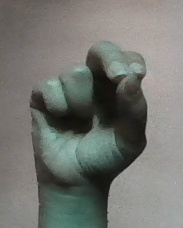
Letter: gaaf